TVN (Polish TV channel)

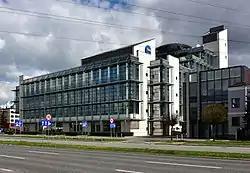
TVN HQ in Warsaw, Poland

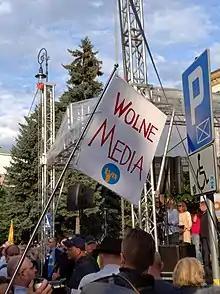
A banner with the words "„Wolne Media”" ("Free Media") and the TVN logo modified with the V sign during a protest against "Lex TVN" in August 2021.

In March 1997, Grupa TVN obtained permission from The National Council of Radio Broadcasting and Television to broadcast in central and northern parts of Poland. A few months later Grupa TVN acquired Telewizja Wisła, which had a license to broadcast in southern Poland.